Pan Am Southern

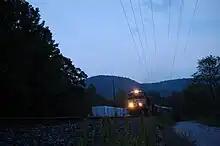
Westbound train on Pan Am Southern in Zoar, Massachusetts led by Norfolk Southern ES40DC 7613

On May 15, 2008, Norfolk Southern Railway announced that it had come to an agreement with Pan Am Railways to "create an improved rail route between Albany, N.Y., and the greater Boston, Mass., area called the 'Patriot Corridor'."